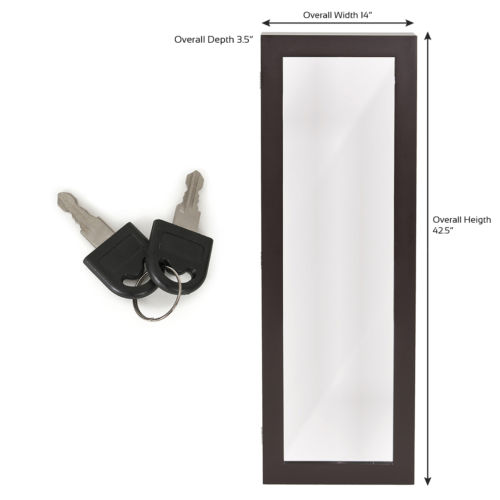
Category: cabinet